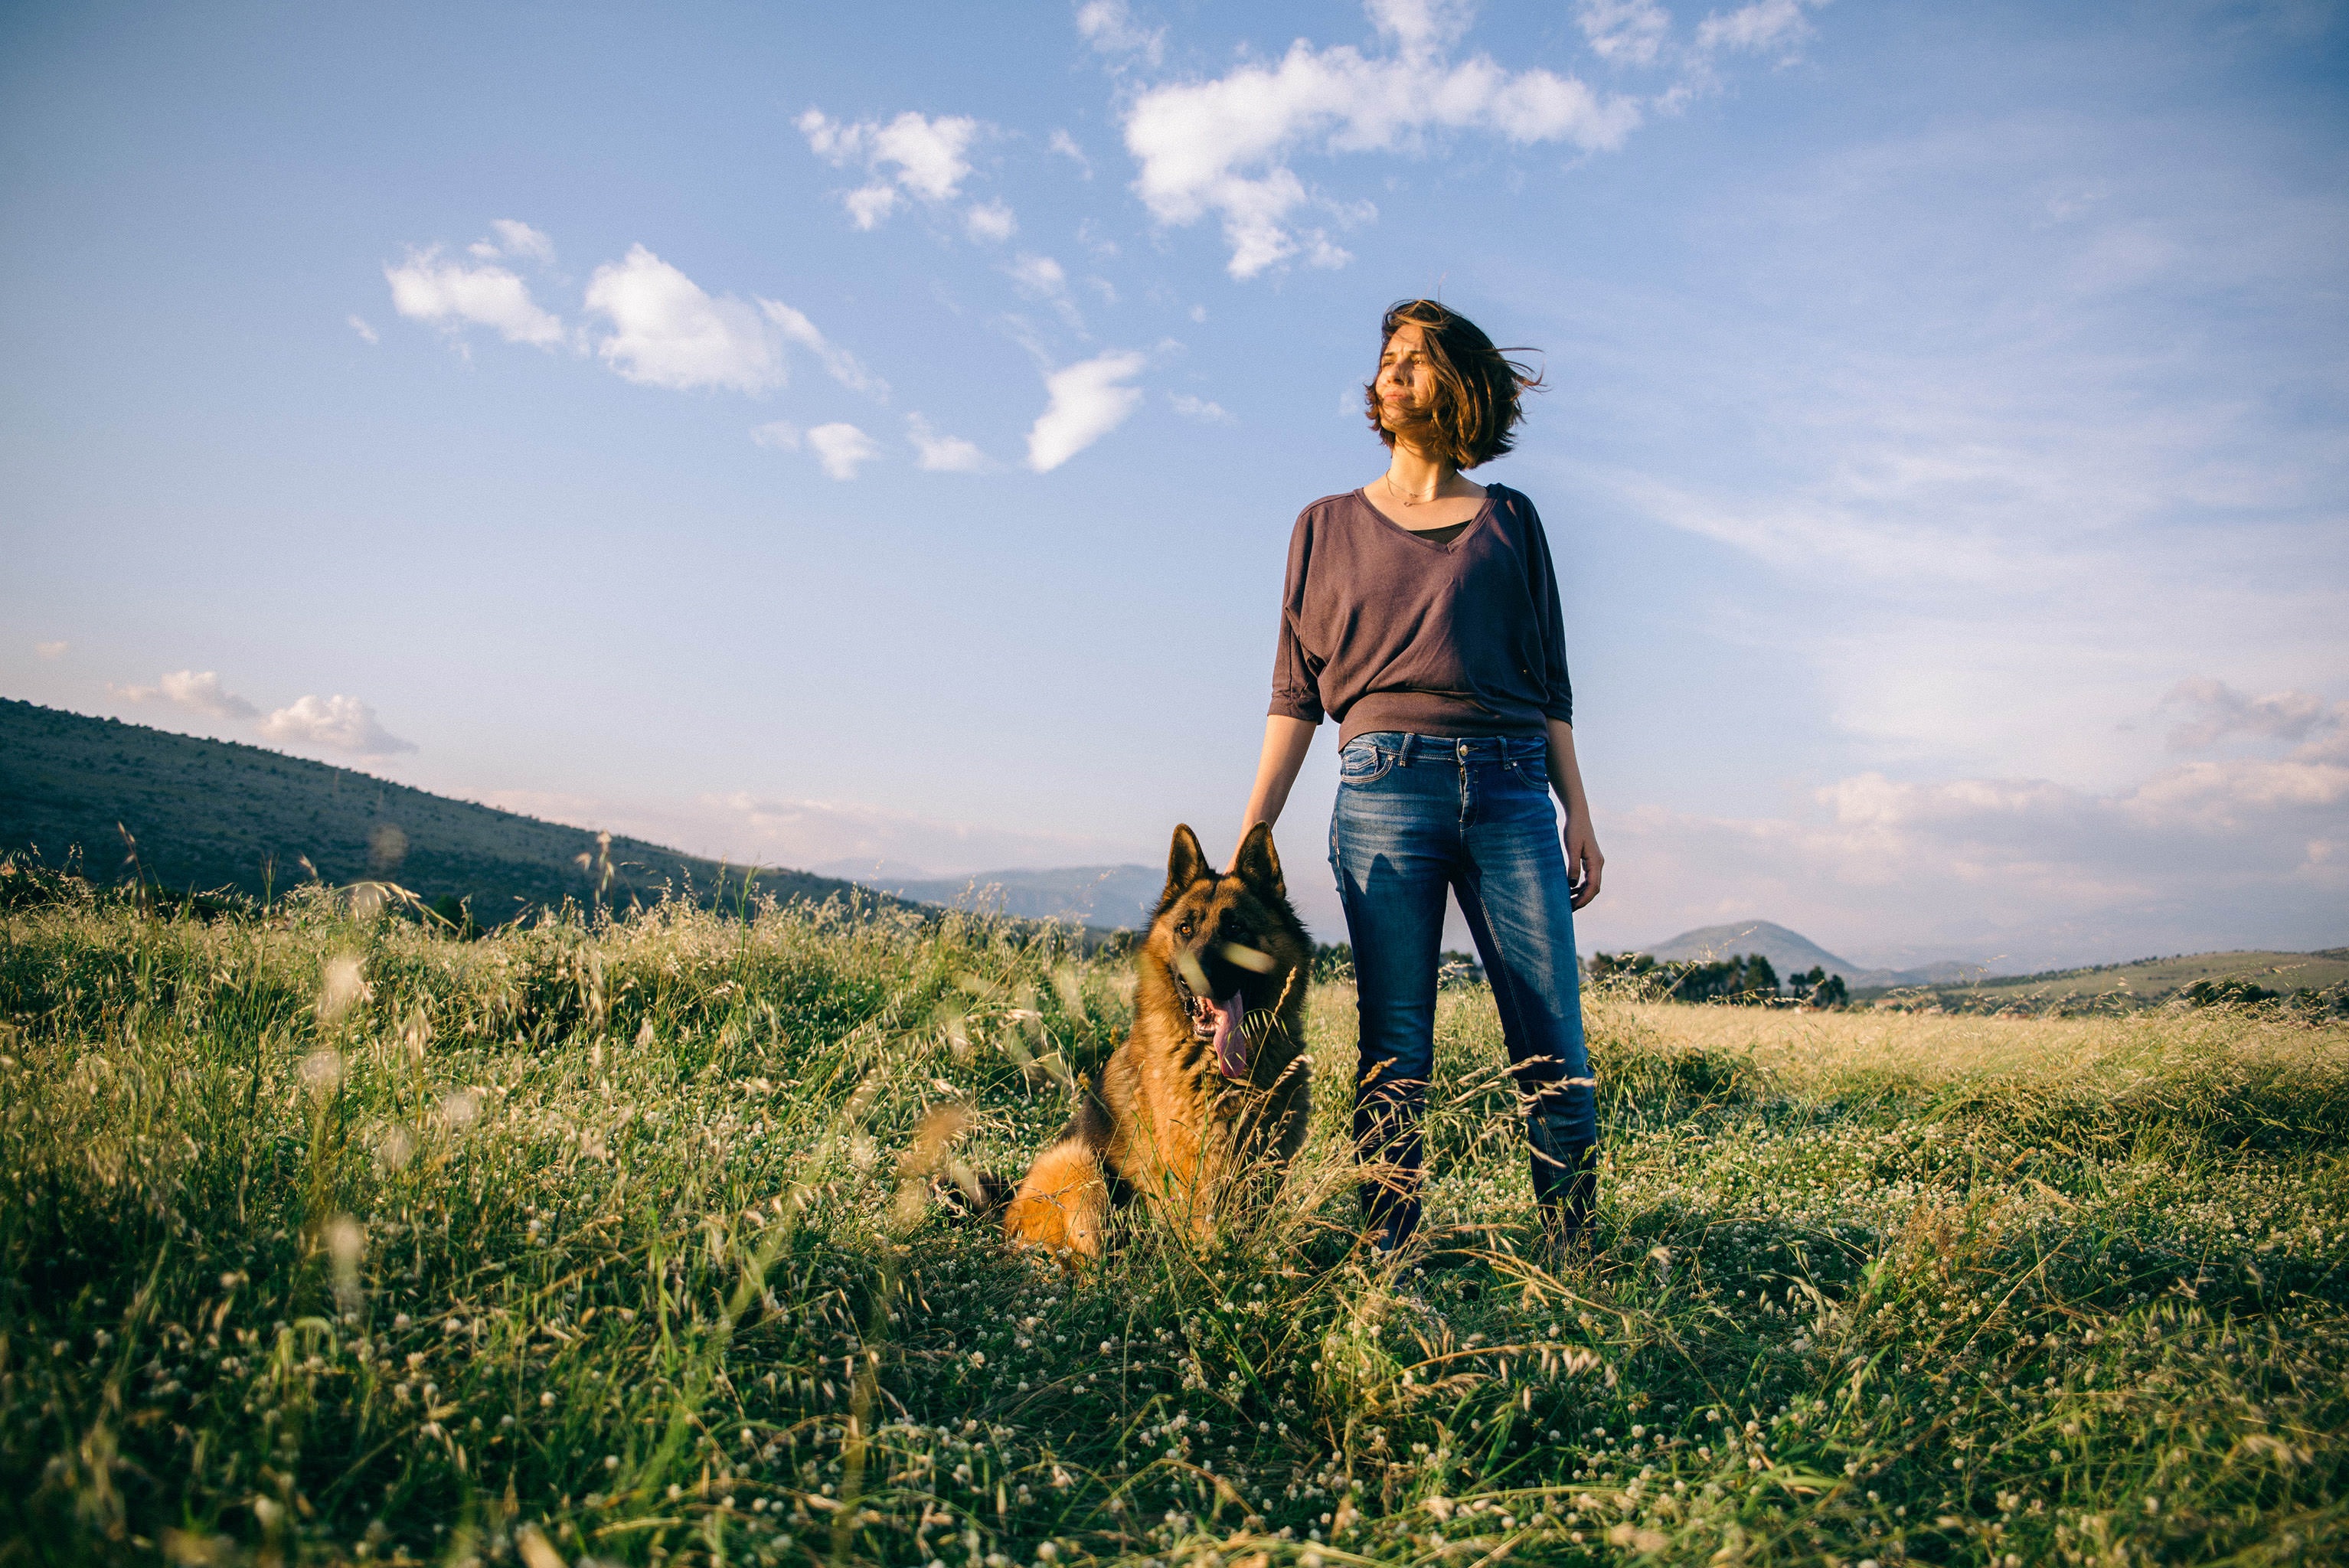
landscape, nature, grass, horizon, wilderness, walking, person, mountain, sky, girl, woman, field, meadow, prairie, countryside, hill, adventure, dog, summer, pet, green, freedom, hayfield, leisure, german shepherd, outdoors, hills, daylight, grassland, grasslands, beautiful, windy, adult, rural area, mountainous landforms